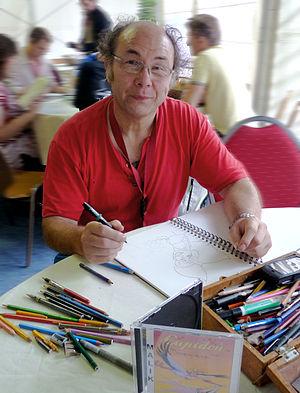
Malick au Festival européen de la bande dessinée Strasbulles 2009
Malik, de son vrai nom William Tai, est un auteur de bande dessinée belge né le 2 janvier 1948 à Paris. Sous le pseudonyme de Phénix, il dessine plusieurs récits érotiques pour la revue Bédéadult.
Spirou est un périodique de bande dessinée belge francophone hebdomadaire dans lequel sont ou ont été publiées plusieurs séries dont certaines ont marqué le neuvième art comme Spirou et Fantasio, Lucky Luke, Buck Danny, Boule et Bill, Gaston, Les Schtroumpfs ou encore Les Tuniques bleues.